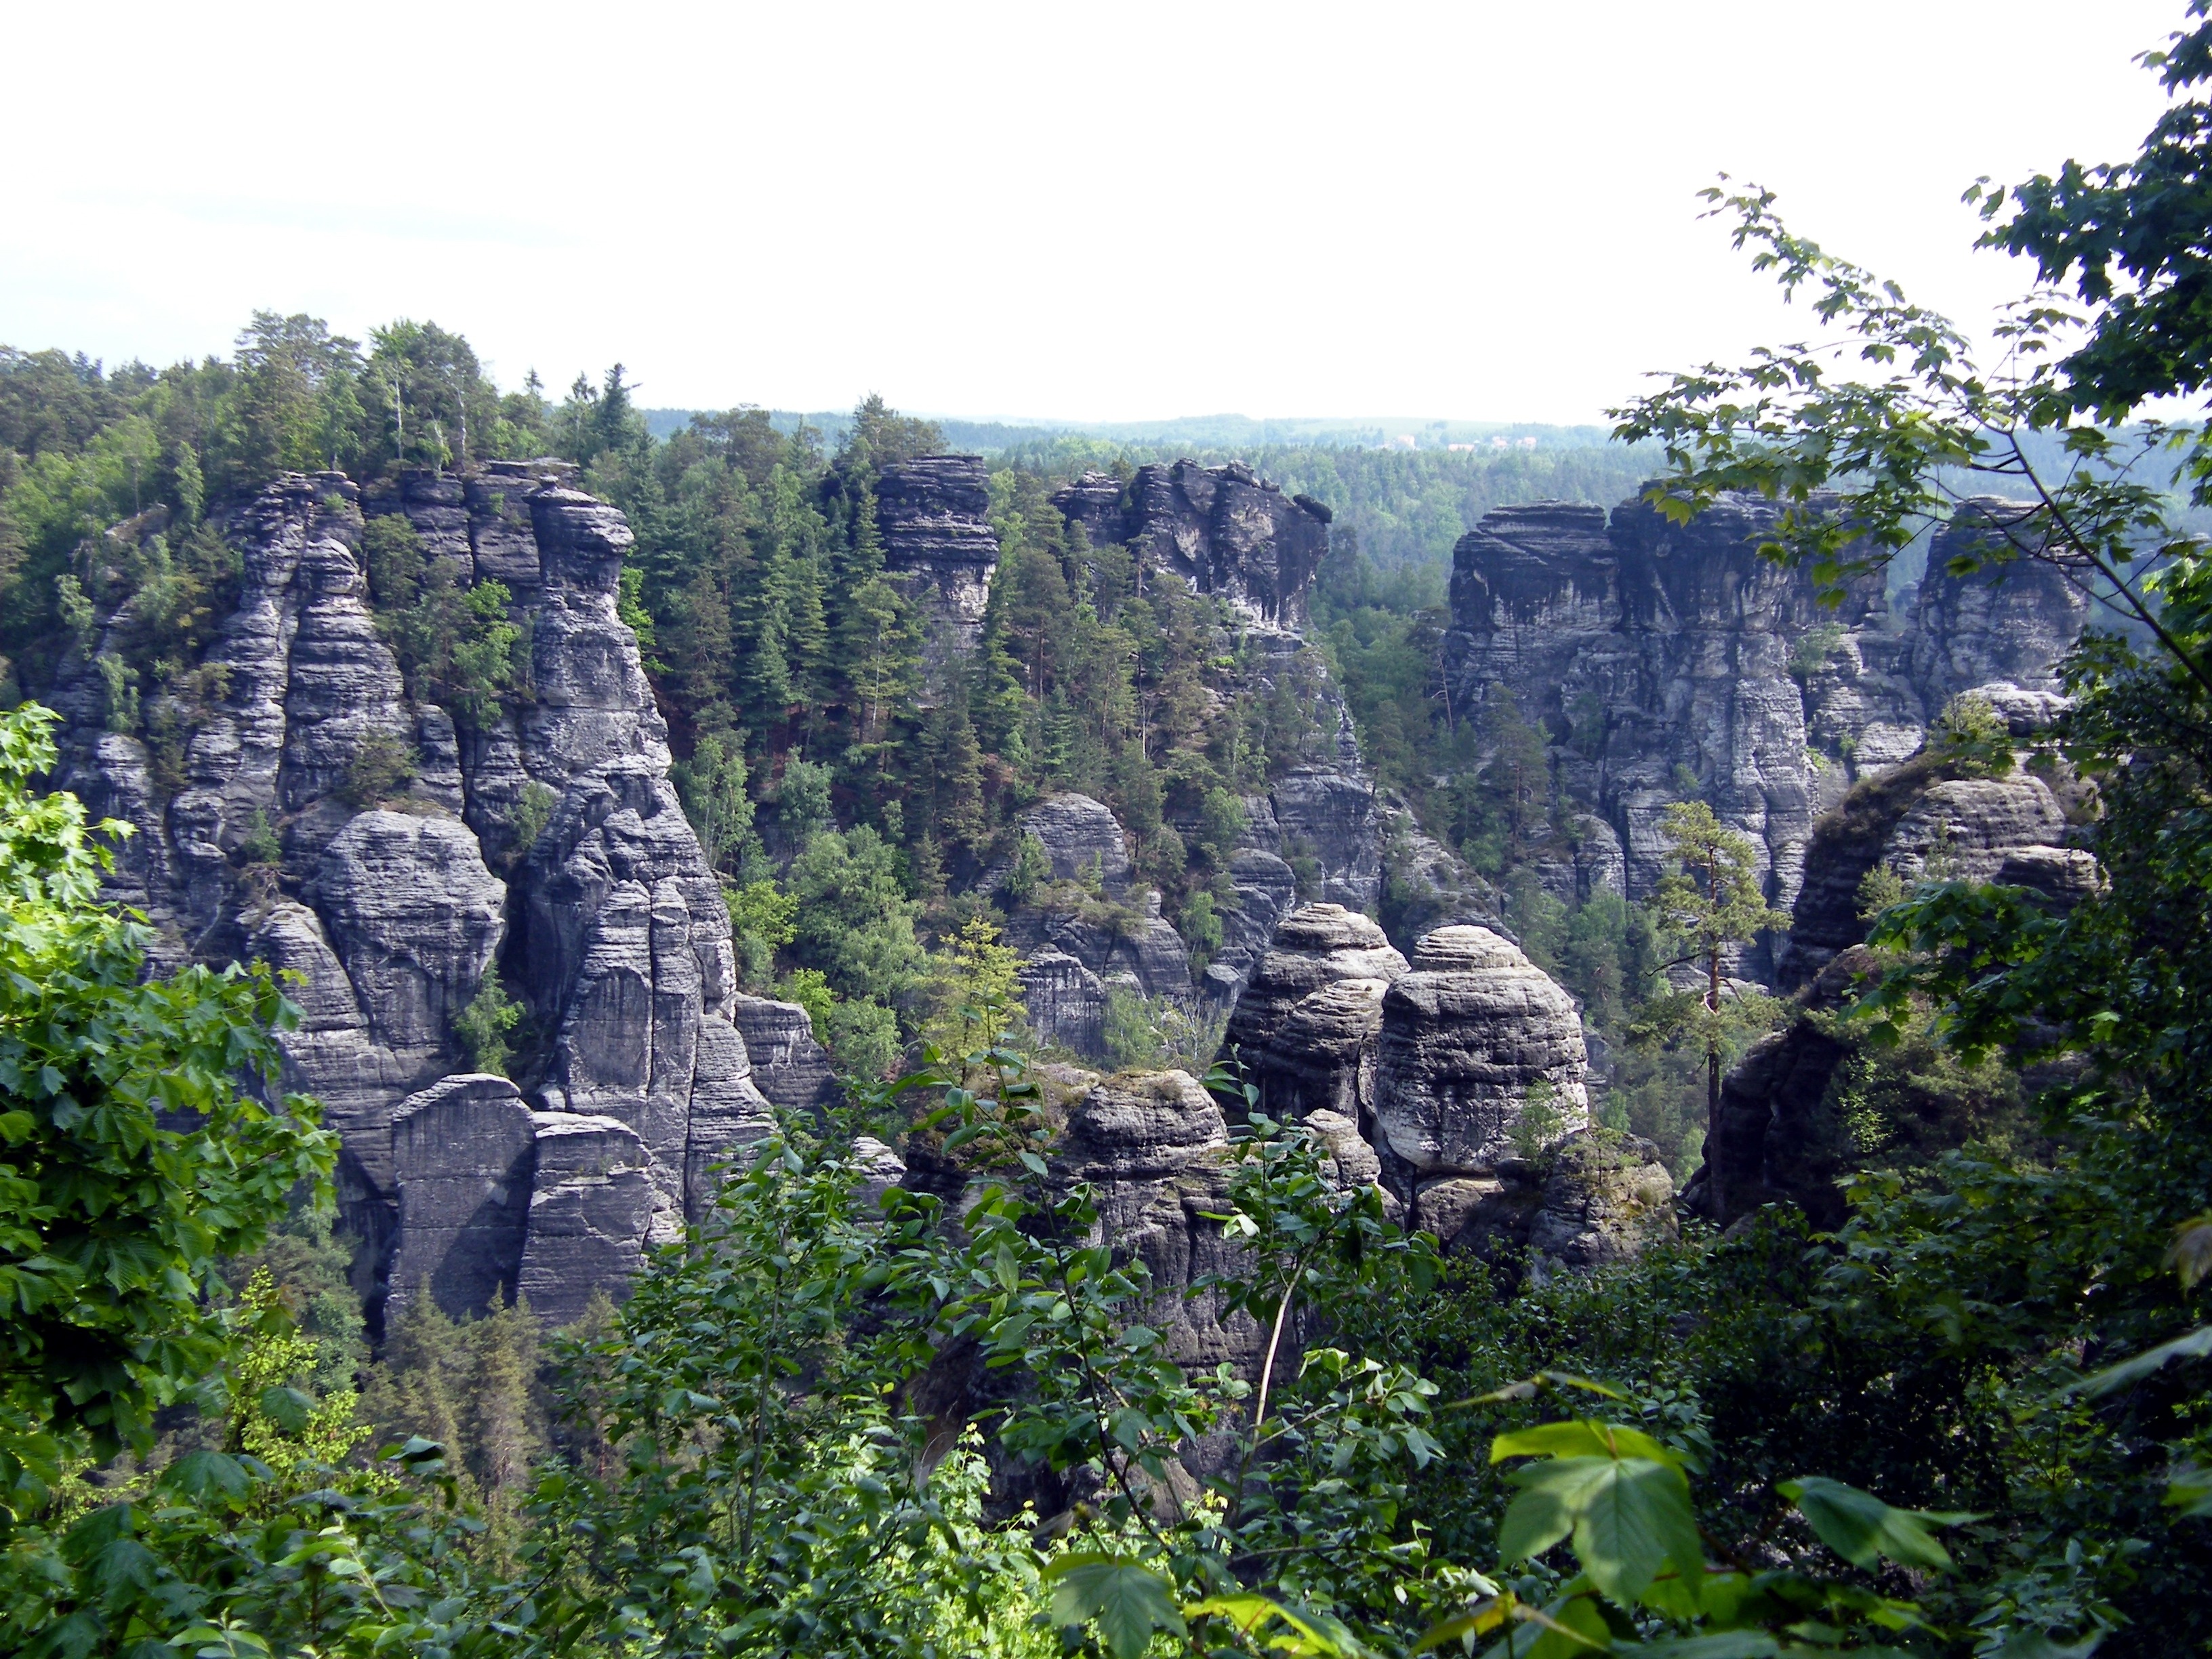
river, valley, panorama, formation, cliff, jungle, park, canyon, terrain, national park, climb, badlands, ravine, outlook, plateau, germany, water feature, elbe, bastei, landform, archaeological site, schrammsteine, elbe sandstone mountains, historic site, geographical feature